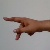
The image shows a hand gesture representing the letter 'P' in Indian Sign Language.